The Stages of Life

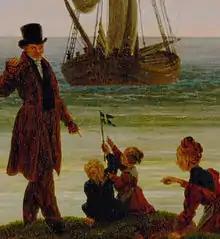
Detail of center section, showing children with the Swedish flag

Friedrich's home town of Greifswald belonged to the Duchy of Pomerania until 1630, when the area passed to Sweden as Swedish Pomerania. In 1815 it became part of Prussian Province of Pomerania. The painting shows Friedrich's younger daughter Agnes Adelheid and his son Gustav Adolf holding a Swedish pennant 20 years after the cession of Greifswald to Prussia. The view encompasses the peninsula in front of the Baltic Sea, beyond which lies Sweden. Friedrich christened his son Gustav Adolf, after the Swedish king Gustav Adolf IV. The Swedish writer Per Daniel Amadeus Atterbom wrote of the painter,